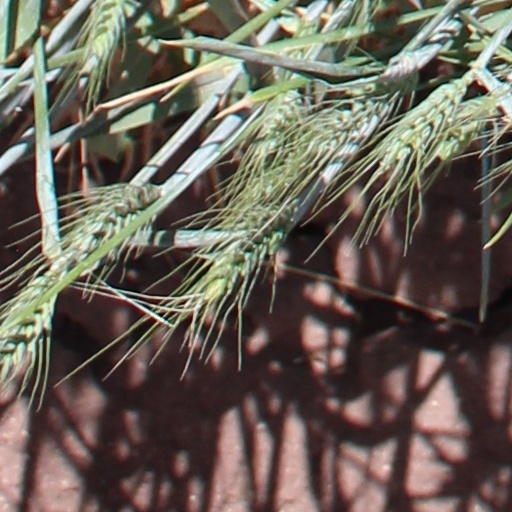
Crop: wheat